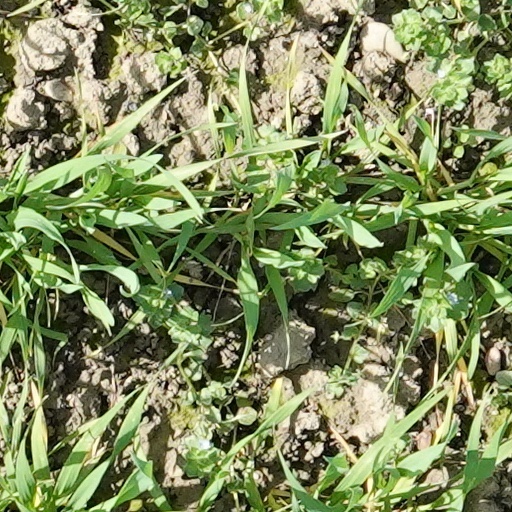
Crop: wheat